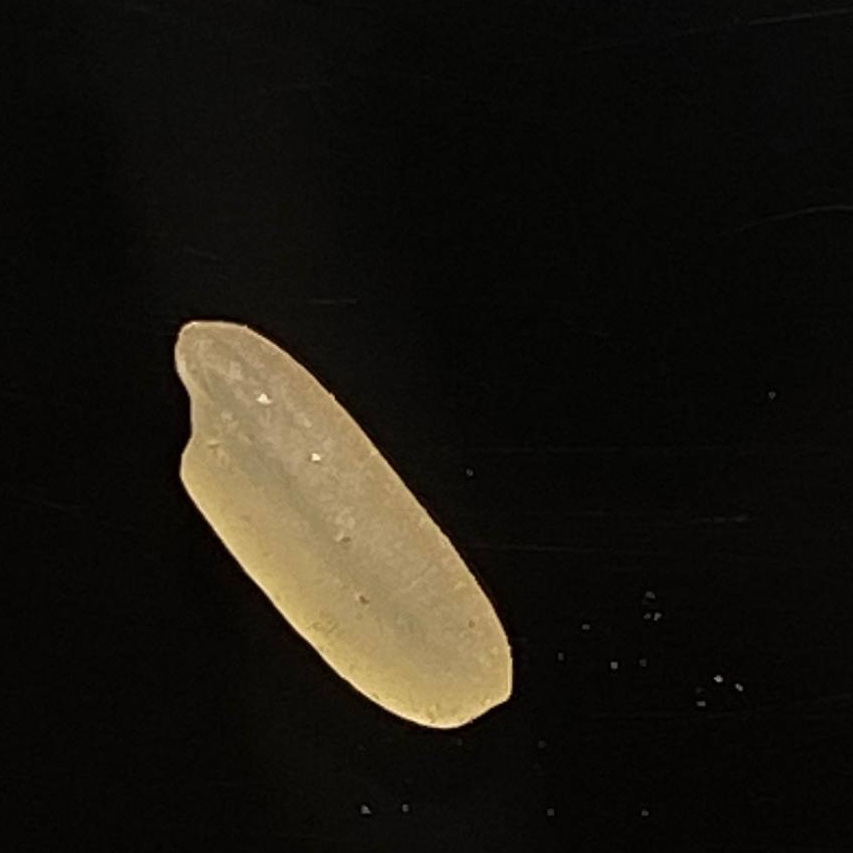
Rice variety: Ganjiya